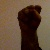
The image shows a hand gesture representing the letter 'S' in Indian Sign Language.